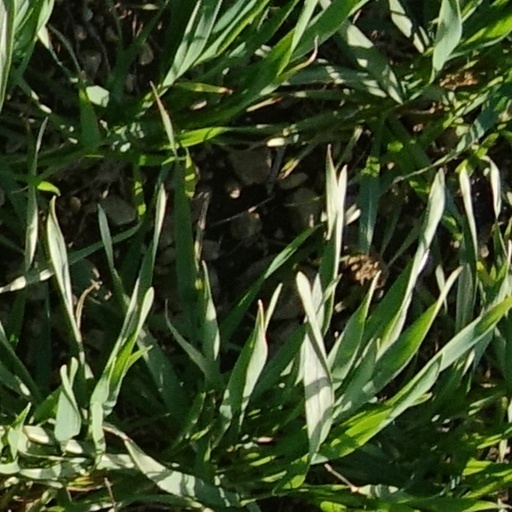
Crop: wheat